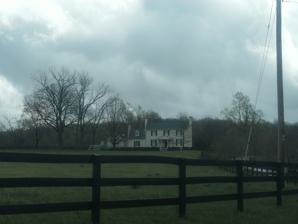
Building: Greenwood (Orange, Virginia)
Country: United States of America
Year built: 1820
Historic house in Virginia, United States United States historic place Greenwood U.S. National Register of Historic Places Virginia Landmarks Register Greenwood, April 2017 Show map of Virginia Show map of the United States Location 13011 Greenwood Rd., near Orange, Virginia Coordinates 38°13′42″N 78°8′19″W / 38.22833°N 78.13861°W / 38.22833; -78.13861 Area 111 acres (45 ha) Built c. 1820 ( 1820 ) , c. 1850 Architectural style Greek Revival, Federal NRHP reference No. 92001702 VLR No. 068-0052 Significant dates Added to NRHP December 17, 1992 Designated VLR October 21, 1992 Greenwood is a historic home located near Orange , Orange County, Virginia . It was built about 1820, and is a two-story, three-bay, timber frame Federal style I-house with a side gable roof. It has a center-passage plan, a raised basement, and two exterior-end chimneys. The Greek Revival style front entry porch has brick piers supporting a one-story wooden porch with a gable roof and triangular pediment supported by square paired columns.  A one-bay, single-pile timber-frame wing addition, built about 1850. Also on the property are a contributing outbuilding, well, and the grave of Mary Roberta Macon who died at age nine in 1847. It was listed on the National Register of Historic Places in 1992. References